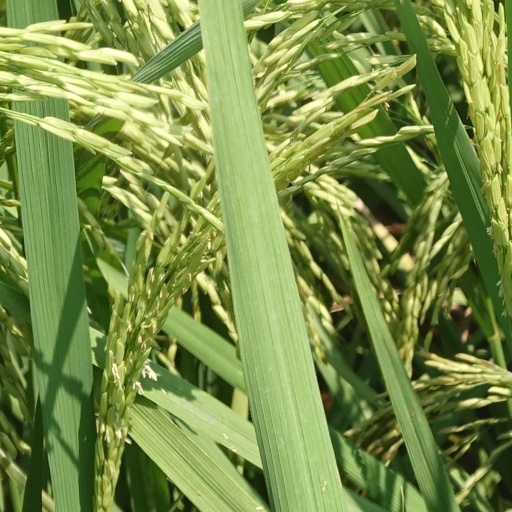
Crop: rice